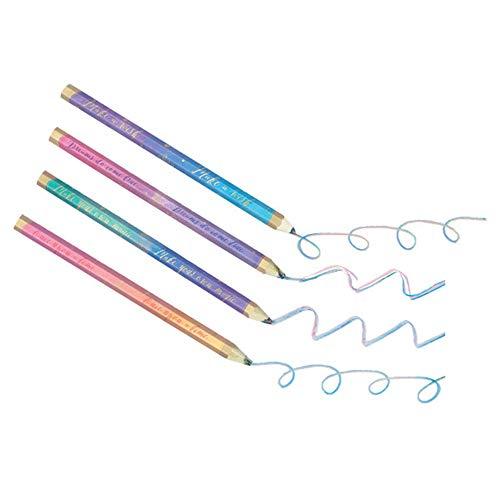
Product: "Disney Princess" Multicolor Party Favor Pencils, 4 Ct.
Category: Toys & Games | Arts & Crafts | Drawing & Painting Supplies | Pencils
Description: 1 pack of 4 "Disney Princess" multicolor party favor pencils.
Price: $7.38
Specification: ASIN:B07VYR731T|ShippingWeight:1pounds(Viewshippingratesandpolicies)|DateFirstAvailable:August1,2019